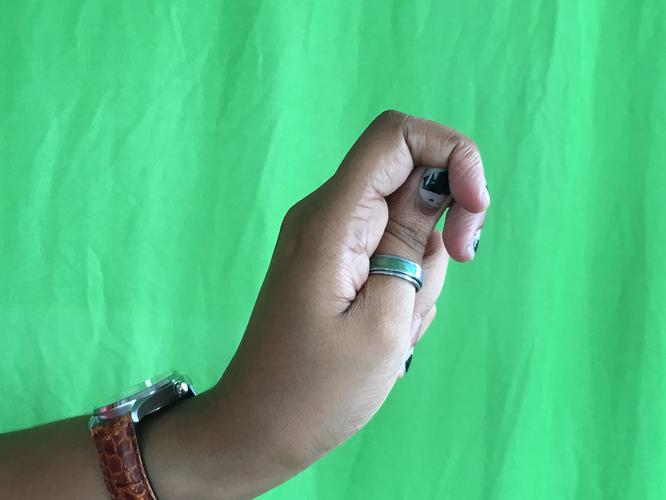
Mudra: Katakamukha_2
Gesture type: single_hand